Personal Urban Mobility and Accessibility

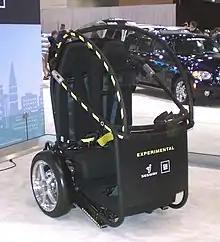
PUMA prototype

The Personal Urban Mobility and Accessibility (PUMA) was an experimental electrically powered road vehicle created by Segway and adopted by General Motors as a concept vehicle representing the future of urban transportation. It operates on two wheels placed side by side, a layout that differs in placement from motorcycles which instead have their two wheels placed at the front and rear.